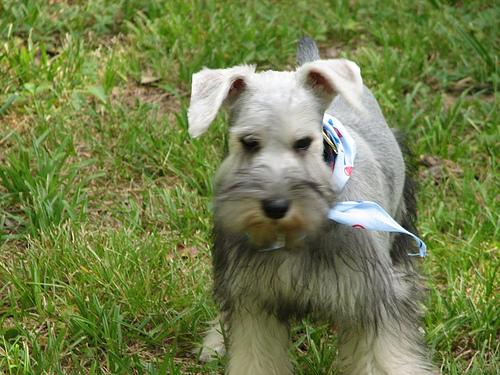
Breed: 2342-n000102-miniature_schnauzer